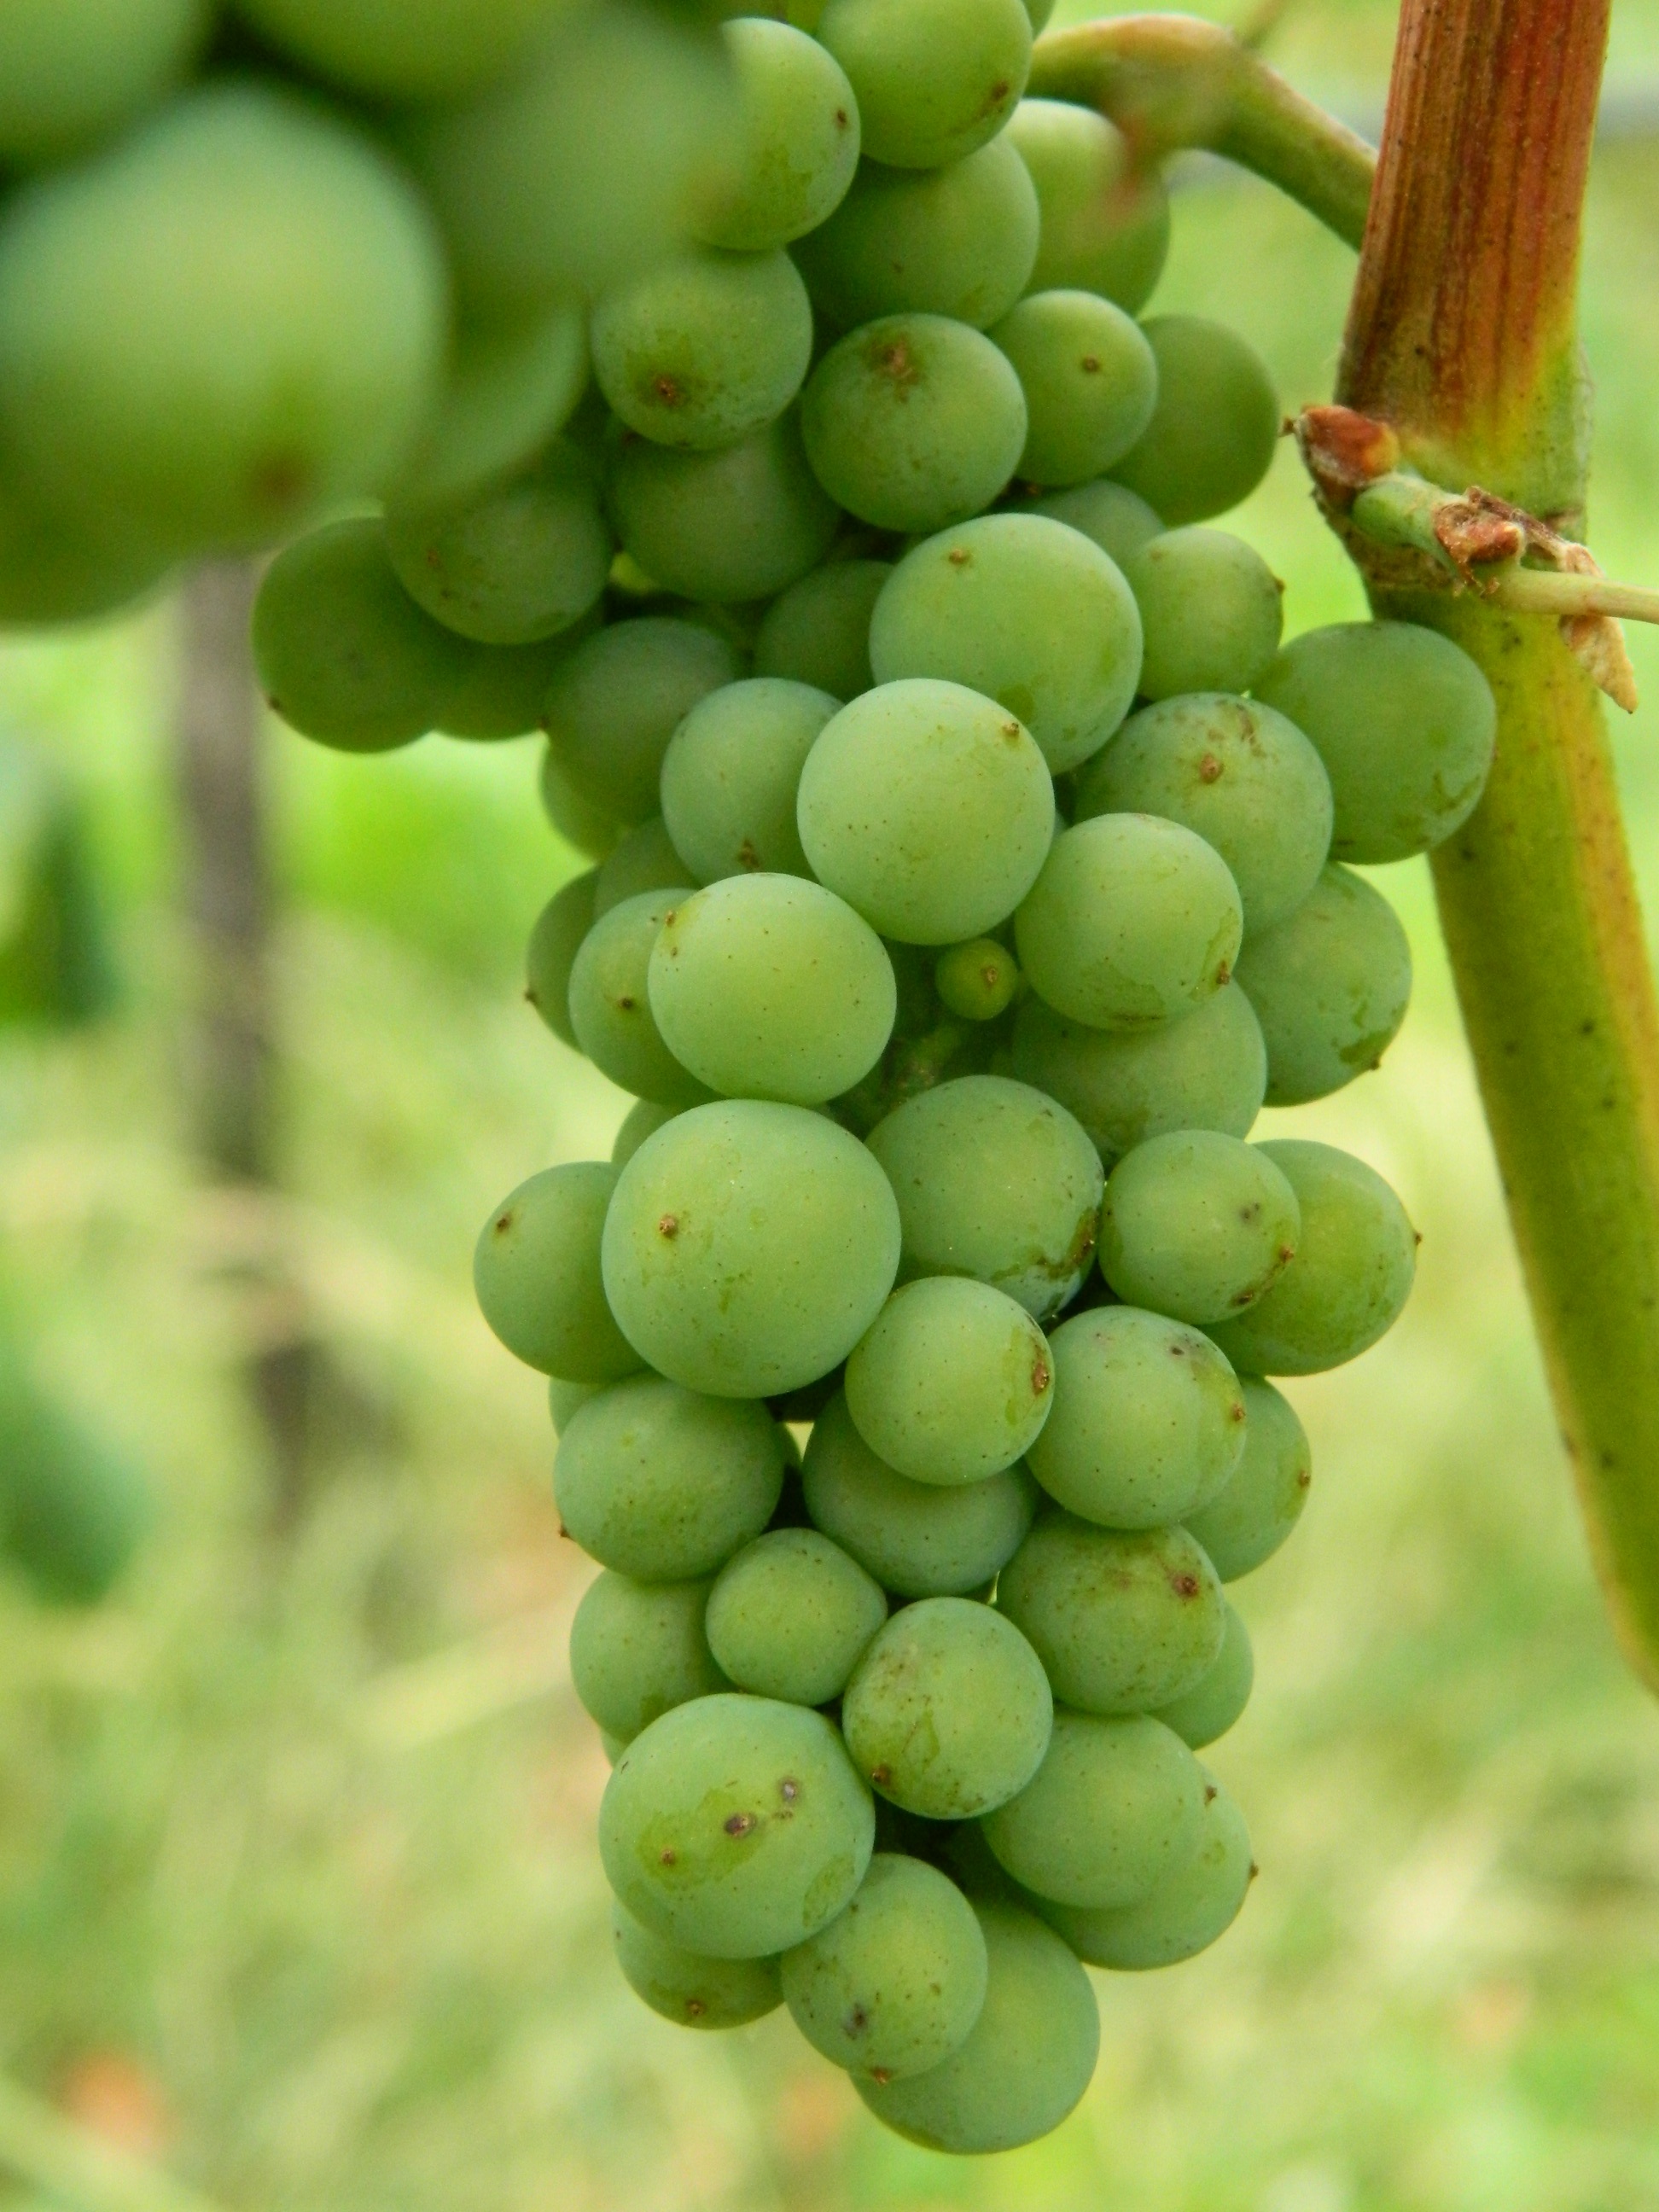
plant, grape, vine, wine, white, fruit, berry, food, green, produce, agriculture, shrub, grapes, immature, sour, bunch of grapes, flowering plant, vitis, white grapes, coccoloba uvifera, sultana, land plant, grapevine family